Visual impairment in art

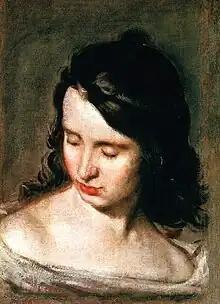
Portrait of a brown haired woman looking down with her eyes closed, portraying her blindness.

Most representation found in Romantic art displays portraits of individuals who experience visual impairments.